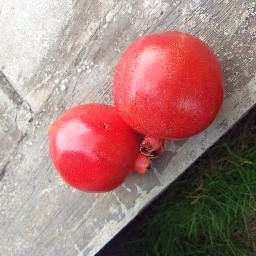
Fruit: Pomegranate
Quality: Good